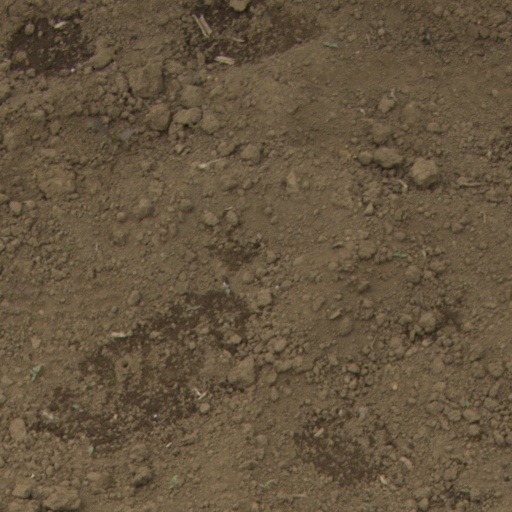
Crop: Jerusalem artichoke